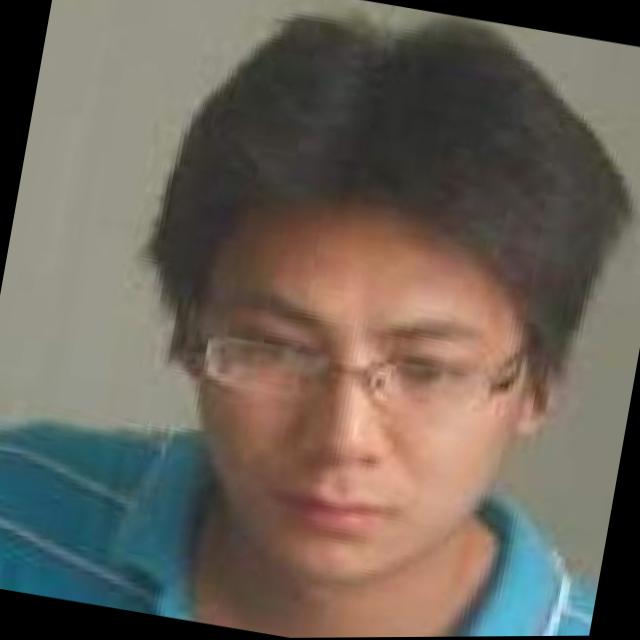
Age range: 21-44